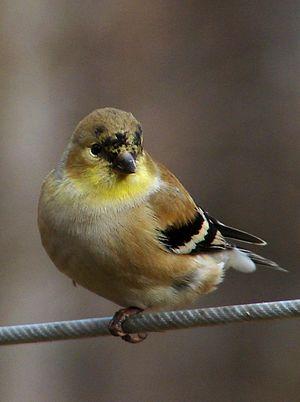
Le Chardonneret jaune, appelé aussi « canari sauvage », est une espèce présente en Amérique du Nord ainsi qu'aux Bahamas et dans les îles Turques et Caïques. Il appartient à la famille des pinsons. Oiseau migrateur, il est présent du sud du Canada à la Caroline du Nord pendant la saison de reproduction et de la frontière canadienne au Mexique pendant l'hiver. Il a pour caractéristique de muer complètement et de présenter un dimorphisme sexuel : le mâle arbore un plumage jaune vif pendant l'été et vert olive pendant l'hiver, alors que la femelle a un plumage jaune brunâtre terne qui devient plus éclatant en été. Les plumes du mâle deviennent plus colorées pendant la saison des amours afin d'attirer les femelles.